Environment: real
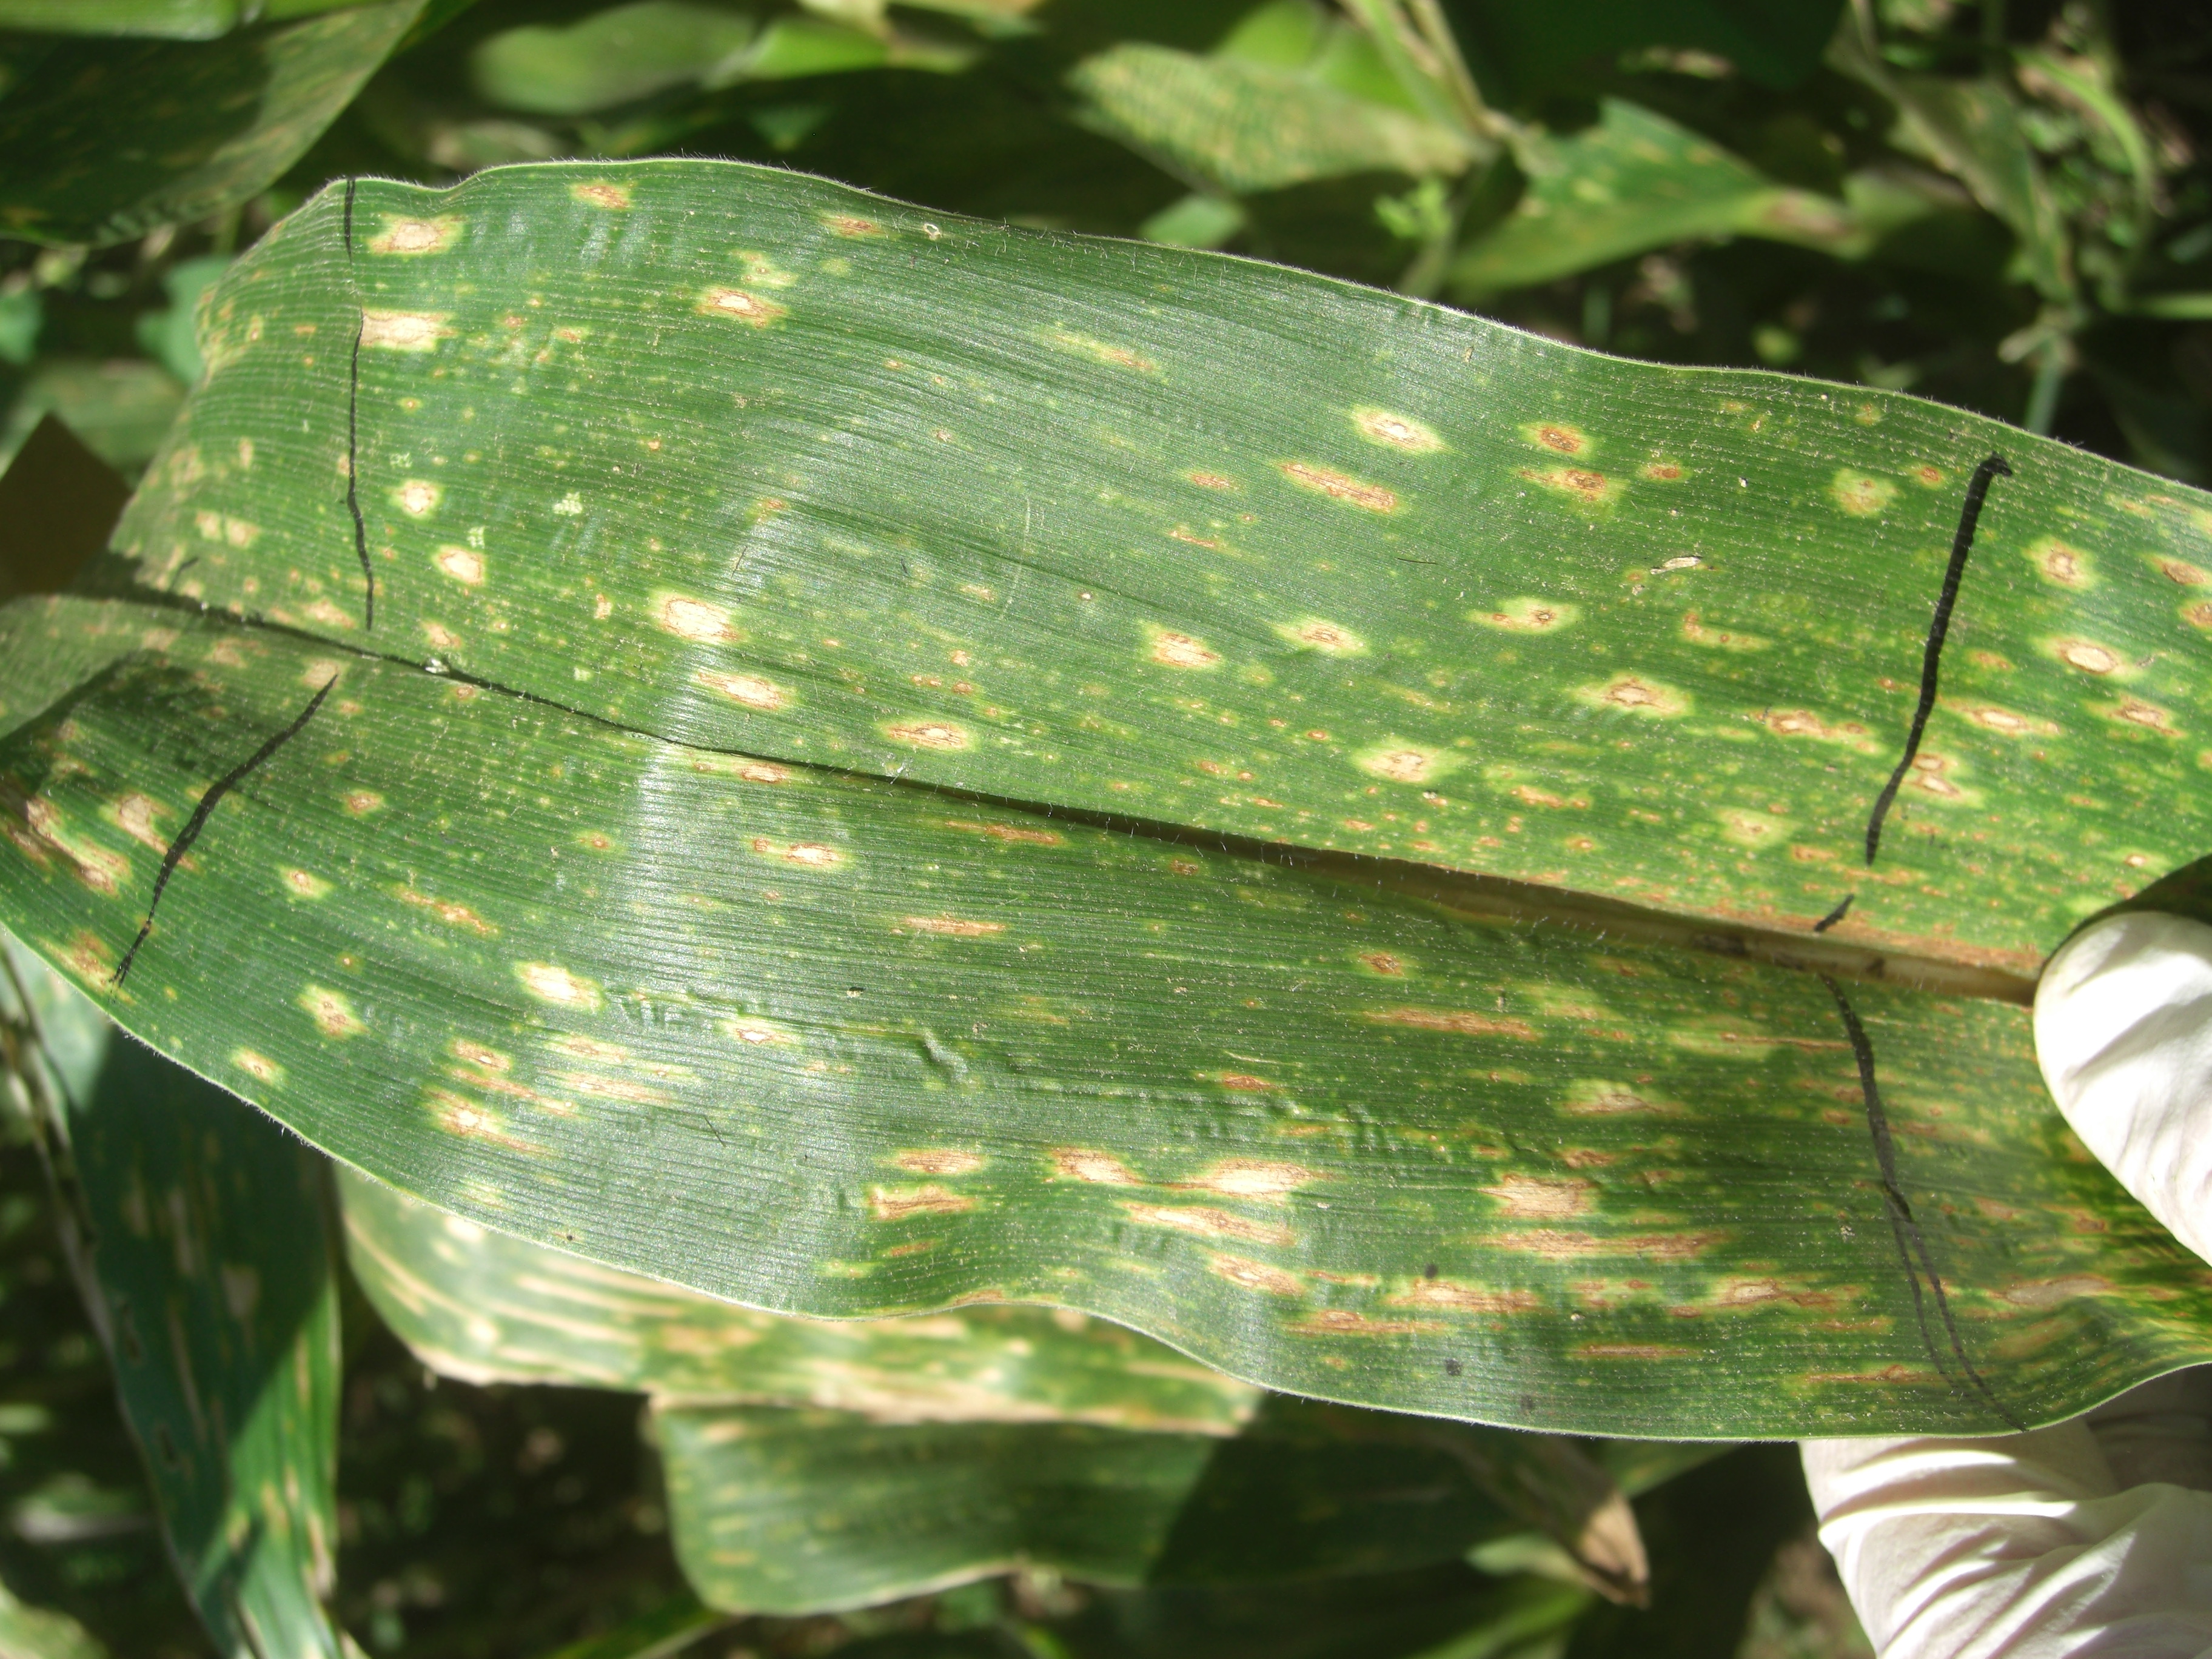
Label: gray_leaf_spot